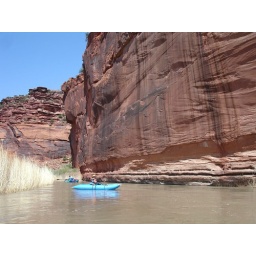
Ilana under a really pretty canyon wall